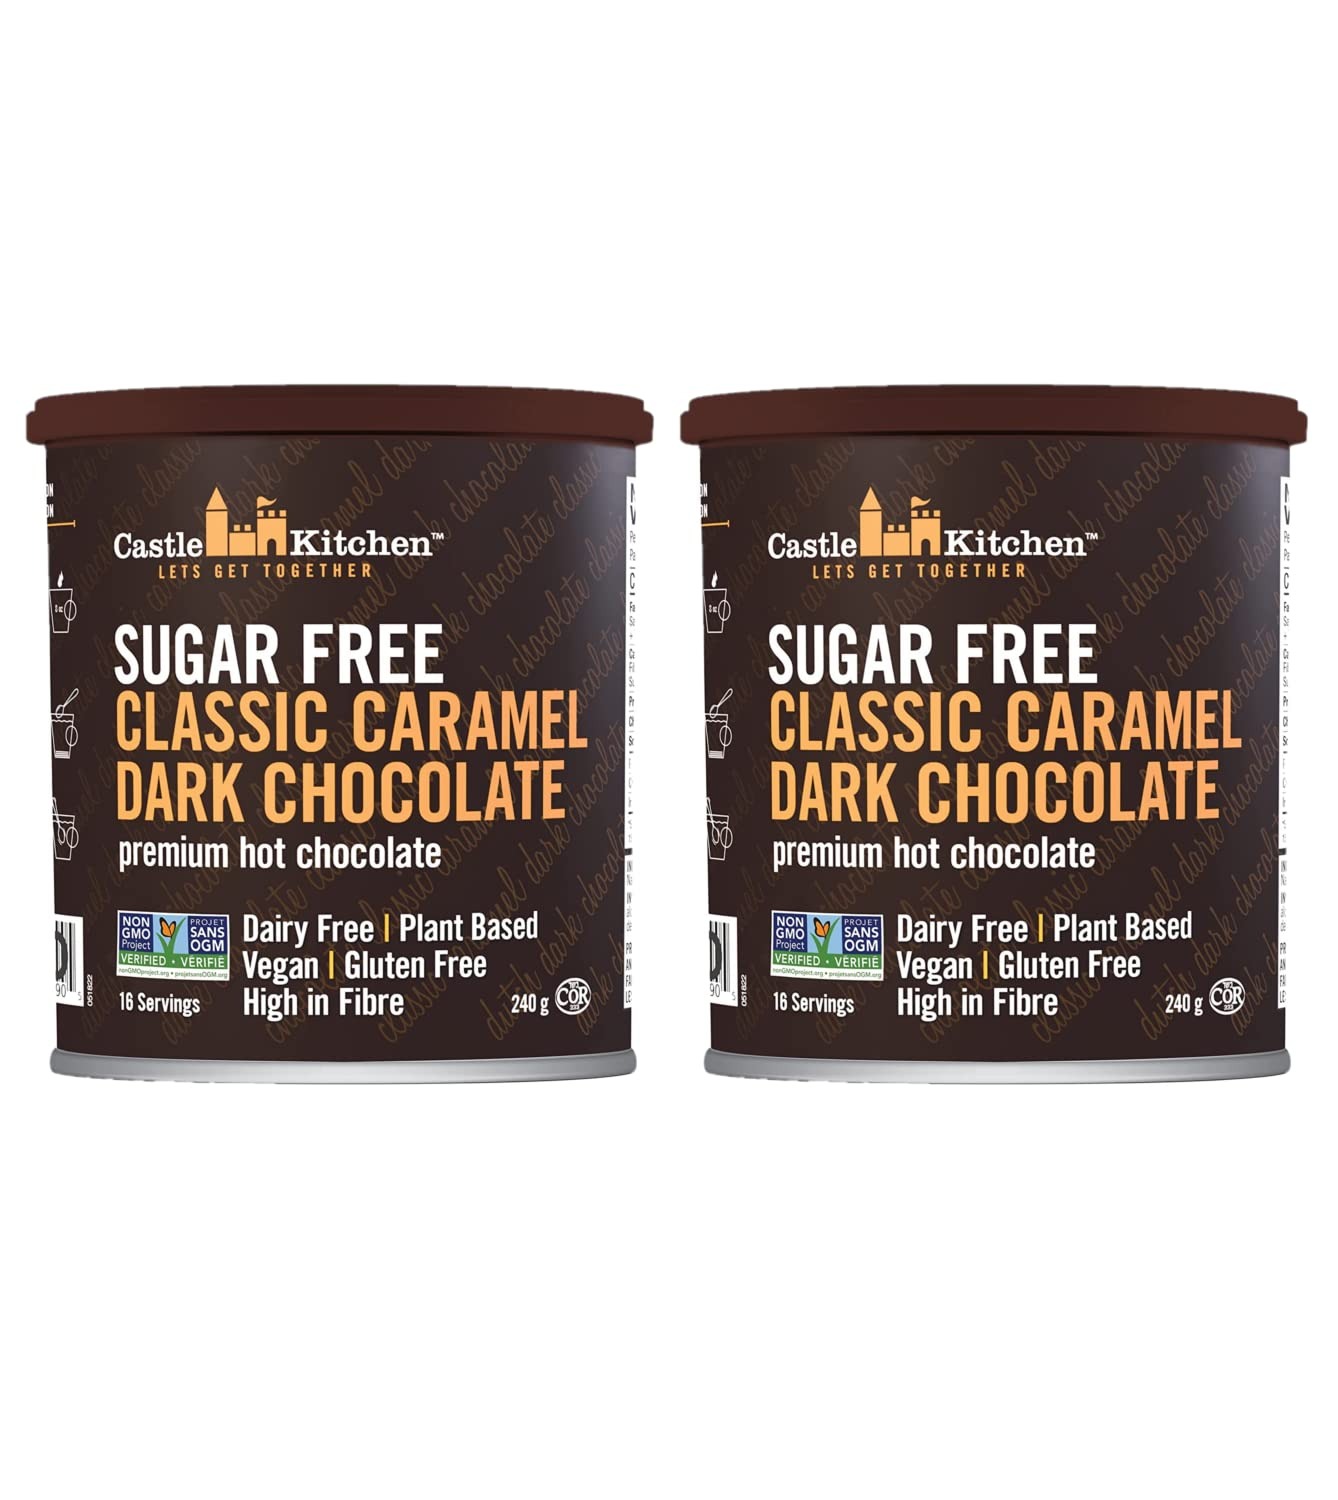
Item Name: Castle Kitchen Sugar Free Classic Caramel Premium Dark Hot Chocolate Mix 2 Pack (8 oz each) - Vegan, Dairy Free, Plant Based - Keto & Diabetic - Sweetened with Monkfruit - Mix Milk Substitute
Bullet Point 1: Castle Kitchen Sugar Free Classic Caramel Dark Hot Chocolate Mix is a new twist on our original recipe!
Bullet Point 2: Now sugar free! Made with Monkfruit Sweetener to support Keto Diets and those who are diabetic.
Bullet Point 3: Gluten Free, Dairy Free, Vegan, Kosher, Non GMO, Good Source of Fiber
Bullet Point 4: Results are best when using a milk substitute! Try with Almond Milk, Cashew Milk, Oat Milk, or any other dairy alternative.
Bullet Point 5: Two Pack - two 8 oz canisters
Product Description: Castle Kitchen Sugar Free Classic Caramel Dark Hot Chocolate Mix is a new twist on our original recipe! Made with premium ingredients, our original recipe has been transformed to meet the special dietary needs of others. Each sip delights with rich dark chocolate and a smooth touch of natural sweet caramel. This hot chocolate mix is keto diet friendly and perfect for those who are diabetic. Gluten Free, Dairy Free, Vegan, Kosher, Non GMO, Good Source of Fiber. The best flavor results are achieved by using a dairy alternative such as almond milk, cashew milk, or oat milk. Contains two 8 oz canisters.
Value: 16.0
Unit: Ounce

Price: 25.95